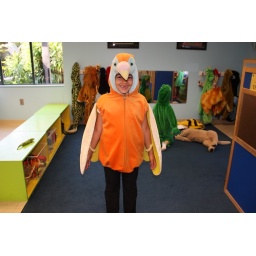
girl in bird costume